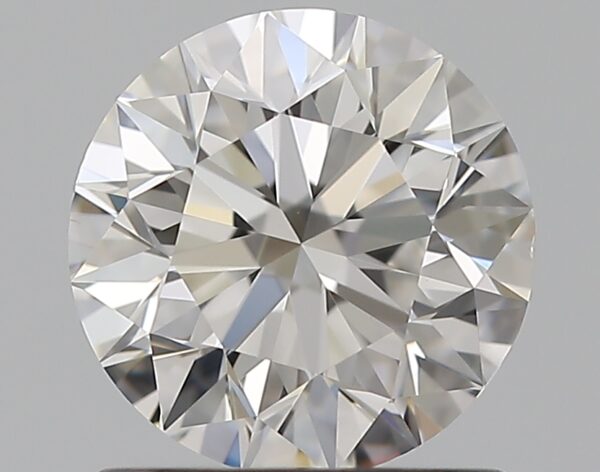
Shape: round
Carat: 1.01
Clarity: VS2
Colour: E
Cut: EX
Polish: EX
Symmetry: EX
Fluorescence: N
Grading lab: GIA
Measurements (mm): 6.32 x 6.36 x 4.02